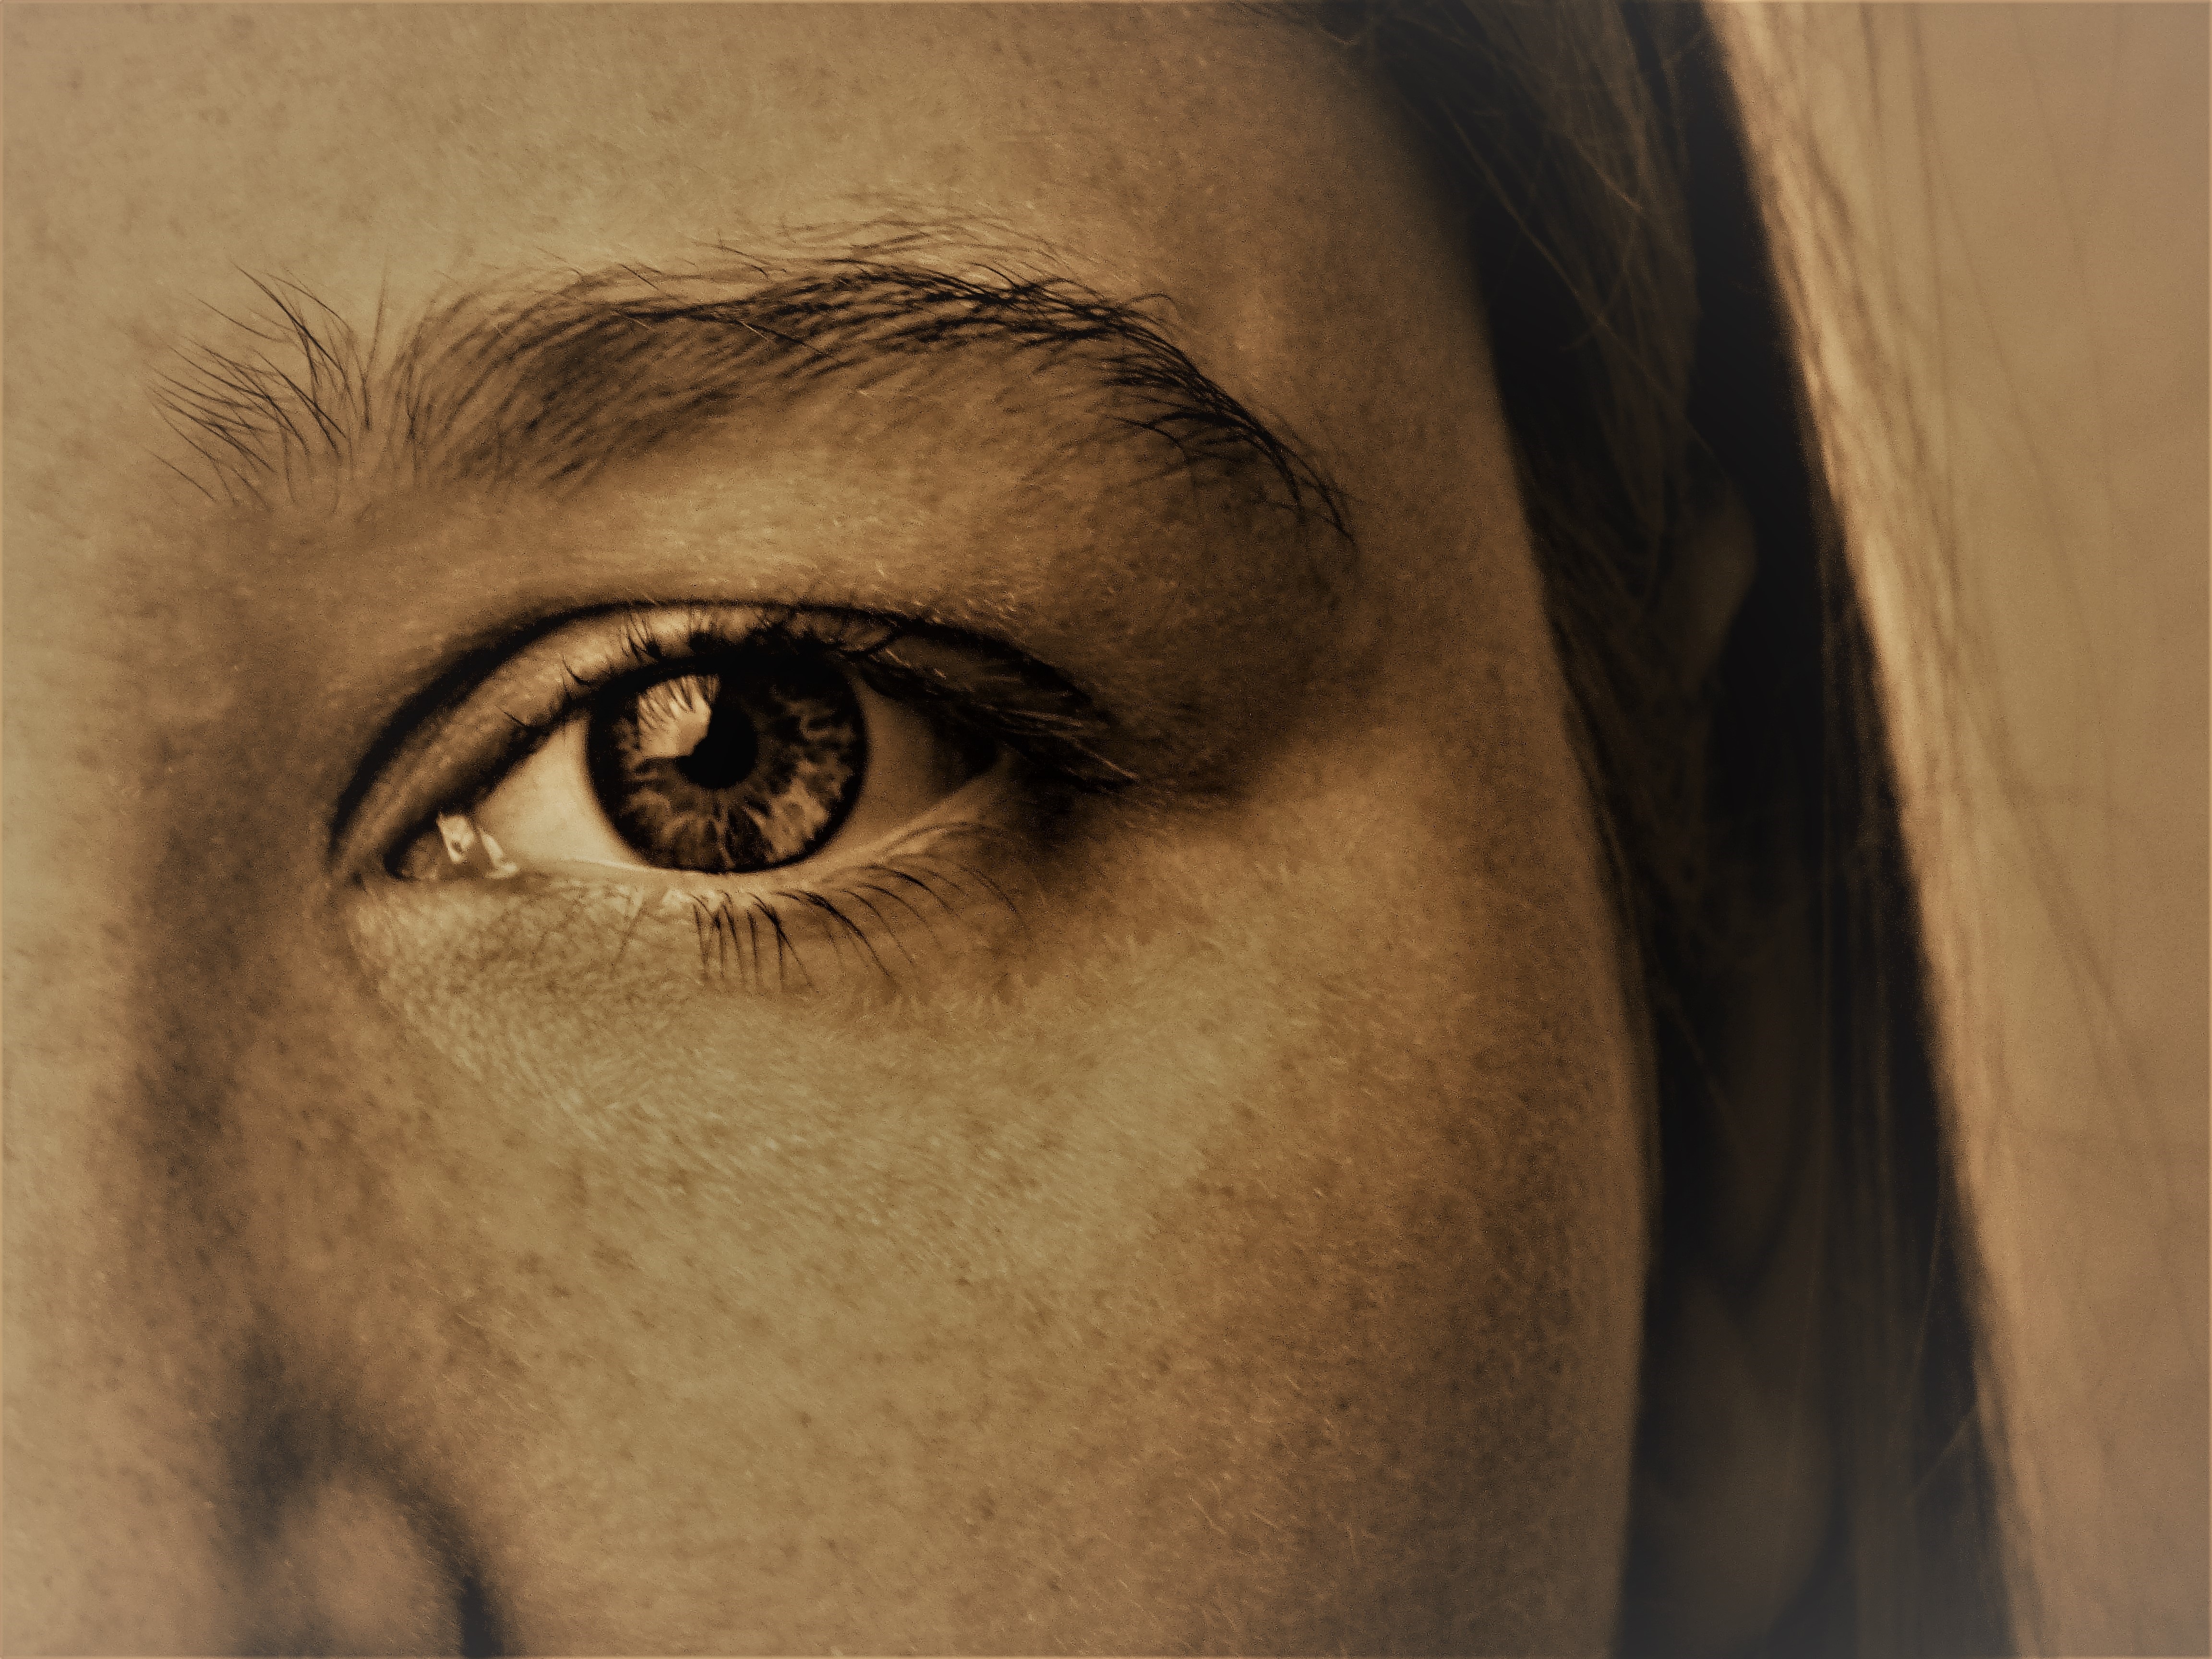
person, woman, hair, female, portrait, young, color, eyebrow, close up, human body, face, nose, sketch, drawing, eye, head, skin, beauty, pretty, organ, gloss, eyelashes, freckles, expressive, freckled